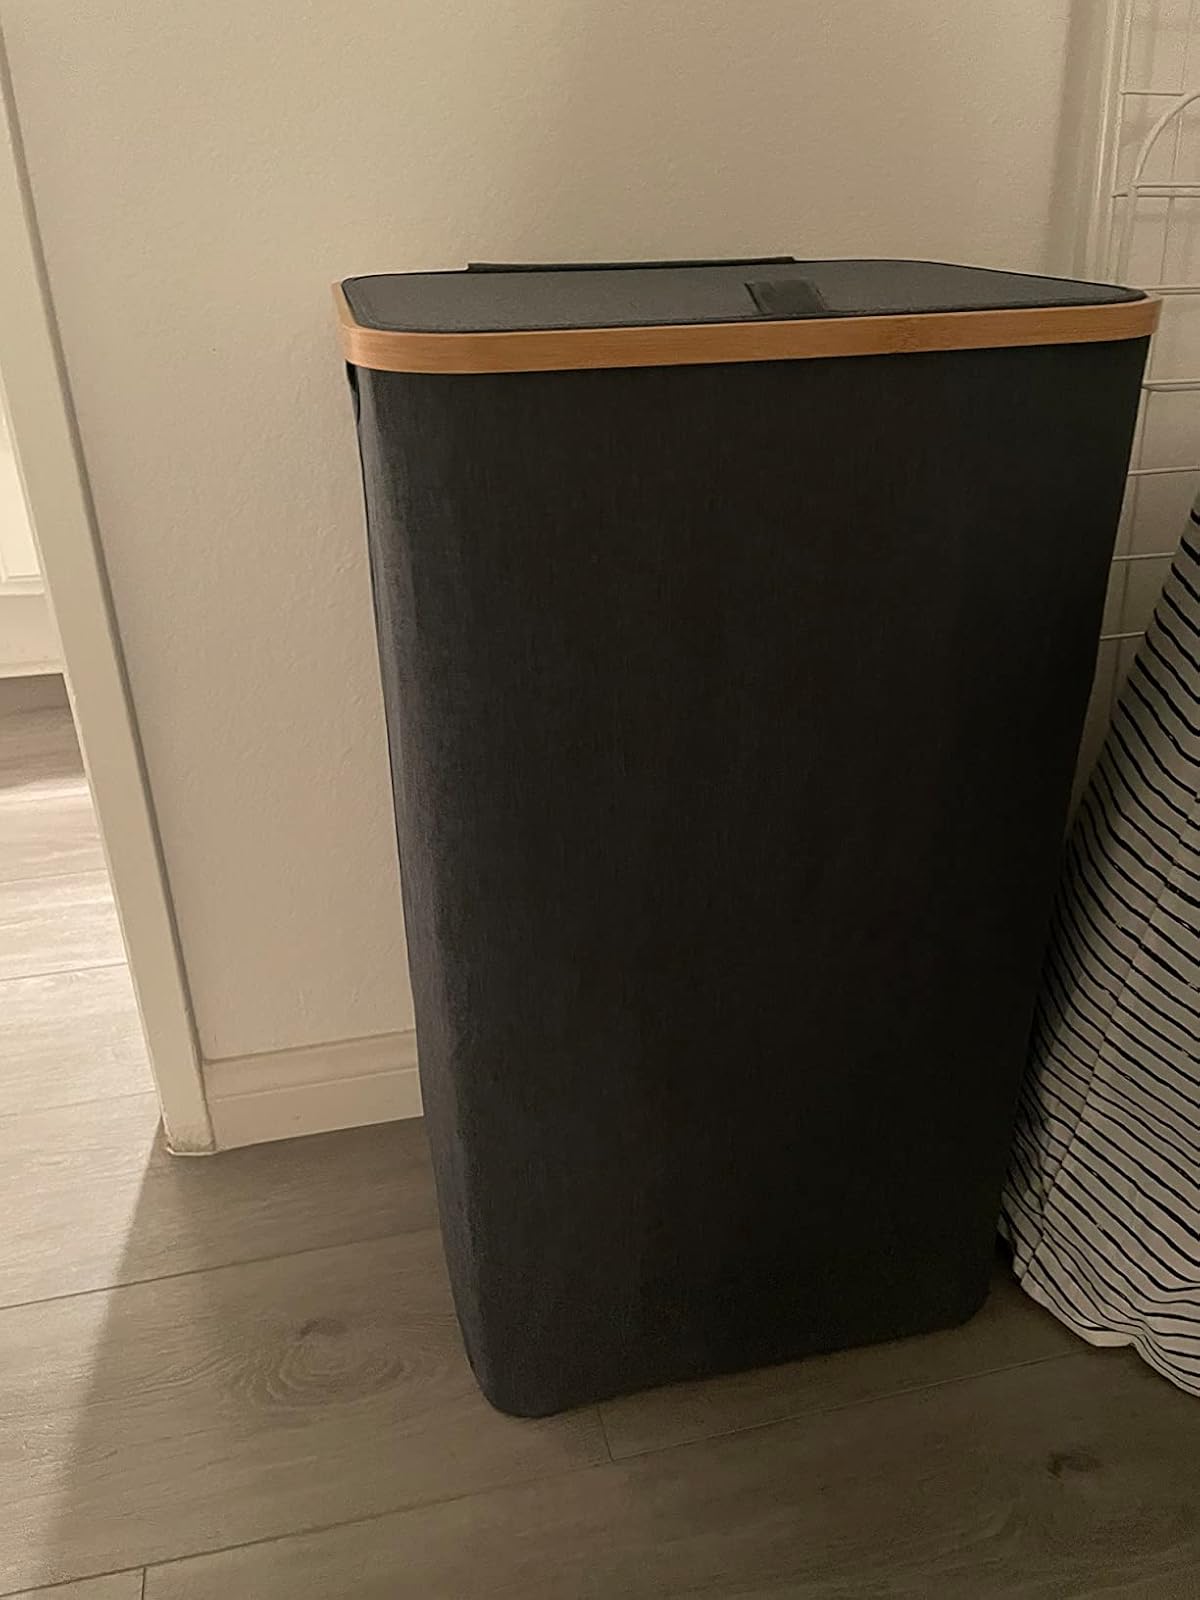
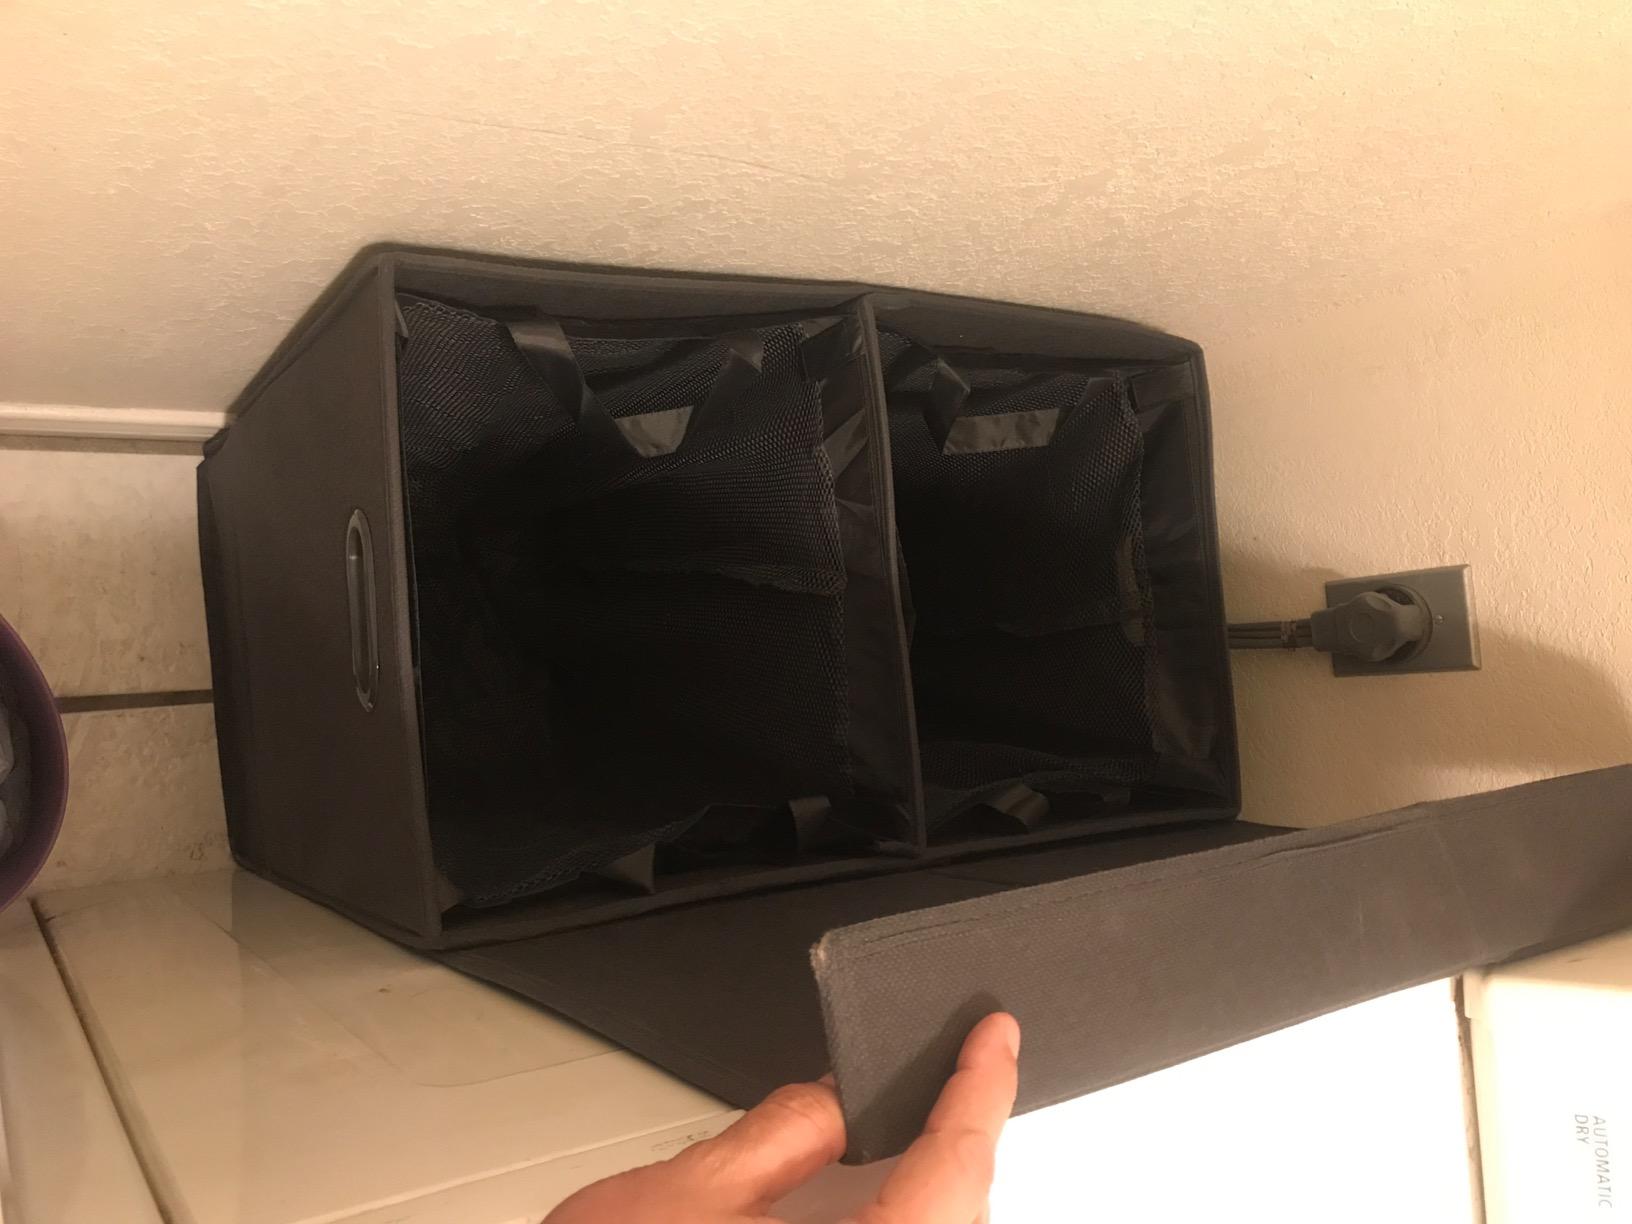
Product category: items_hamper
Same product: no